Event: Nepal Earthquake
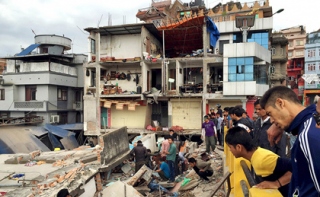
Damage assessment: damage